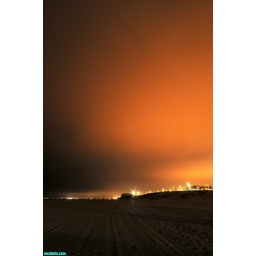
lifeguard truck lines in the sand